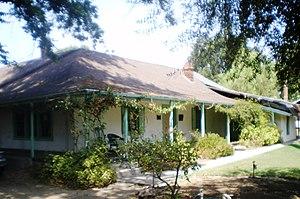
Ceci est la liste des lieux historiques inscrits sur le registre national dans le comté de Los Angeles en Californie.